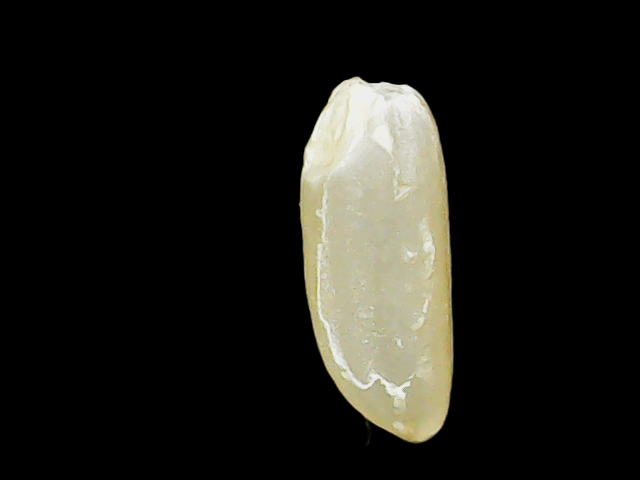
Rice variety: Binadhan12